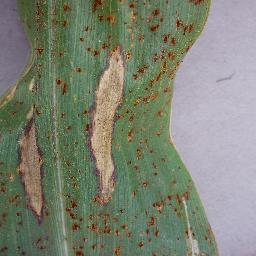
Label: Corn___Northern_Leaf_Blight